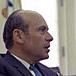
Age: 44